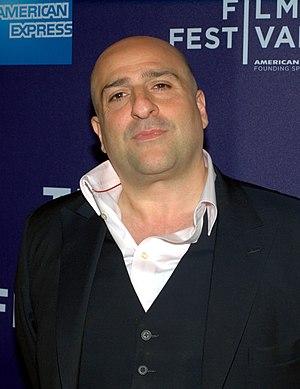
Omid Djalili, né le 30 septembre 1965 à Londres dans le quartier de Chelsea, est un acteur britannique d'origine iranienne et de confession baha'ie qui a joué en 2004 dans Modigliani de Mick Davis dans le rôle de Pablo Picasso aux côtés d'Elsa Zylberstein et d'Andy Garcia. Il donne sa voix a Yusuf Amir dans Grand Theft Auto: The Ballad of Gay Tony.